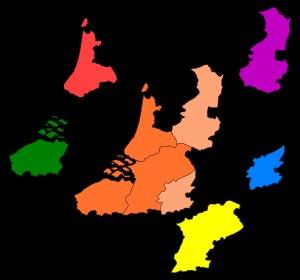
Le néerlandais est une langue germanique occidentale, descendant des dialectes bas-allemand comme le frison ou le hollandais.